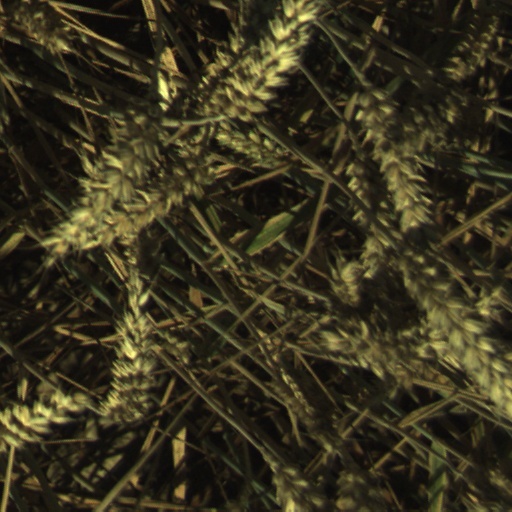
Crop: wheat